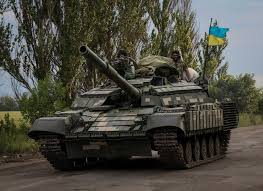
Label: T-64